Madam Fredin's Eden Park School and Neighboring Row House

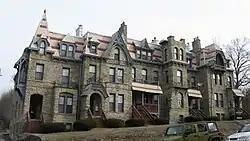
Front of the former school

Madam Fredin's Eden Park School and Neighboring Row House is a registered historic building in Cincinnati, Ohio, listed in the National Register on November 29, 1979.